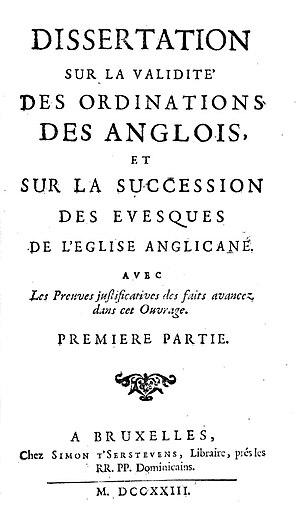
Pierre François Le Courayer: Dissertation sur la validité des ordinations des Anglois. Bruxelles 1723